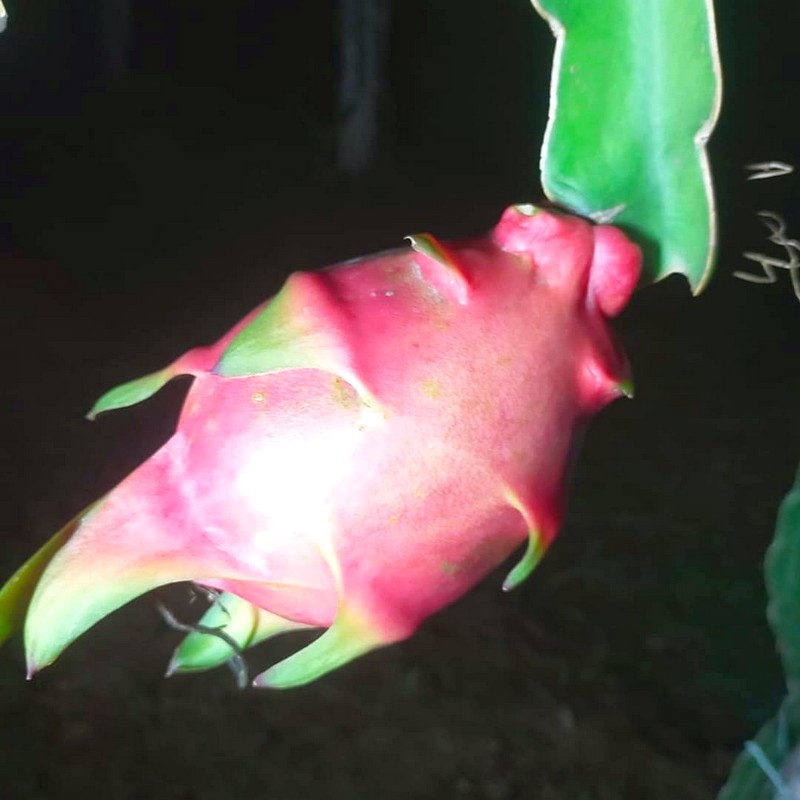
Label: Mature Dragon Fruit